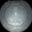
Label: plate